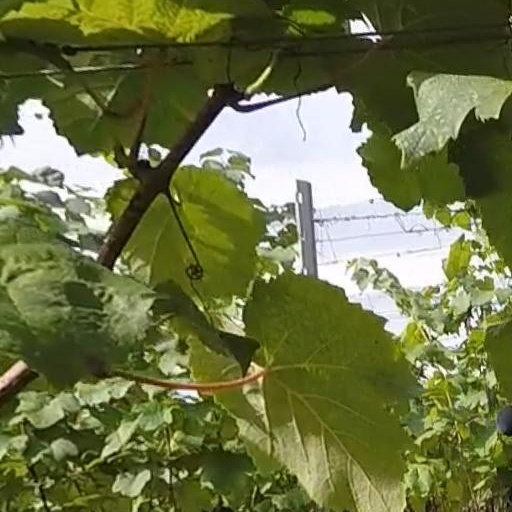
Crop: grape